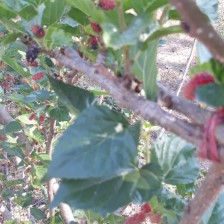
Variety: ChiangMai60